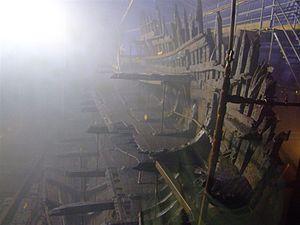
Le Royal Naval Museum est le musée de l'histoire de la Royal Navy situé dans le Portsmouth Historic Dockyard de Portsmouth, en Angleterre.